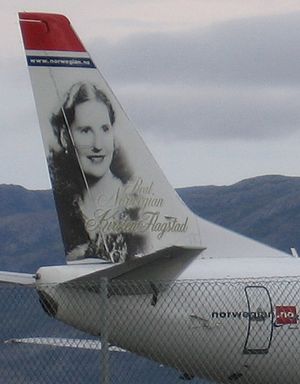
Kirsten Flagstad
Kirsten Flagstads portræt på halefinnen på et Norwegian-fly.
Kirsten Malfrid Flagstad var en norsk operasanger og regnet som 1900-tallets største wagnersopran. Hun sang mange forestillinger sammen med Lauritz Melchior på Metropolitan Opera i New York. I 1928 sang hun partiet som Michal i Carl Nielsens opera Saul og David.